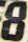
Number: 8